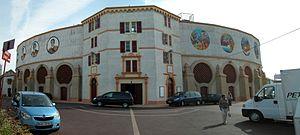
Les arènes de Bayonne vues de l'extérieur
Les arènes de Bayonne, inaugurées en 1893, peuvent contenir plus de 10 000 personnes. À la suite de l'incendie volontaire de 1919 par les spectateurs, la partie haute qui était à l'origine en bois, a été reconstruite en béton.